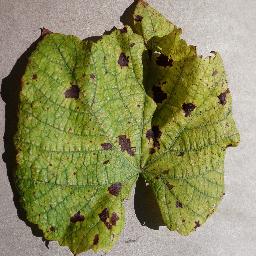
Label: Grape___Leaf_blight_(Isariopsis_Leaf_Spot)